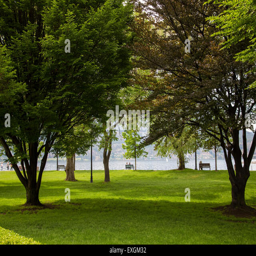
a view through trees to the lake